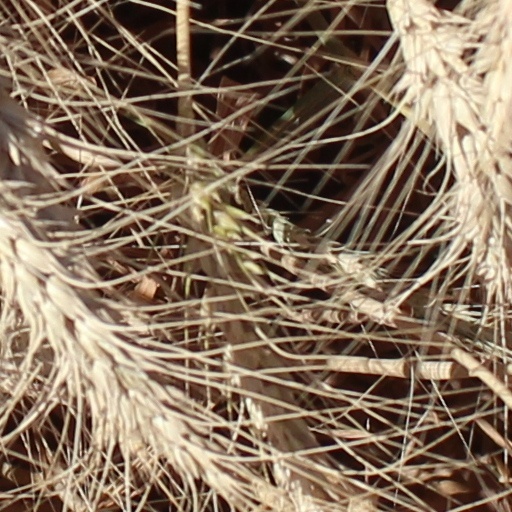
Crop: wheat